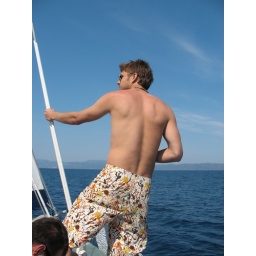
Craig leans out over the edge of the boat as we sail away from Trikery.